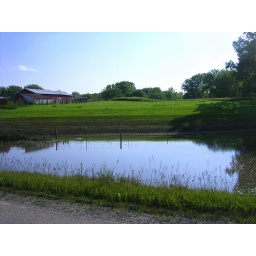
Water still standing near Sutliffe, south of Lisbon.You can see the high water mark about 4 feet up the hill.